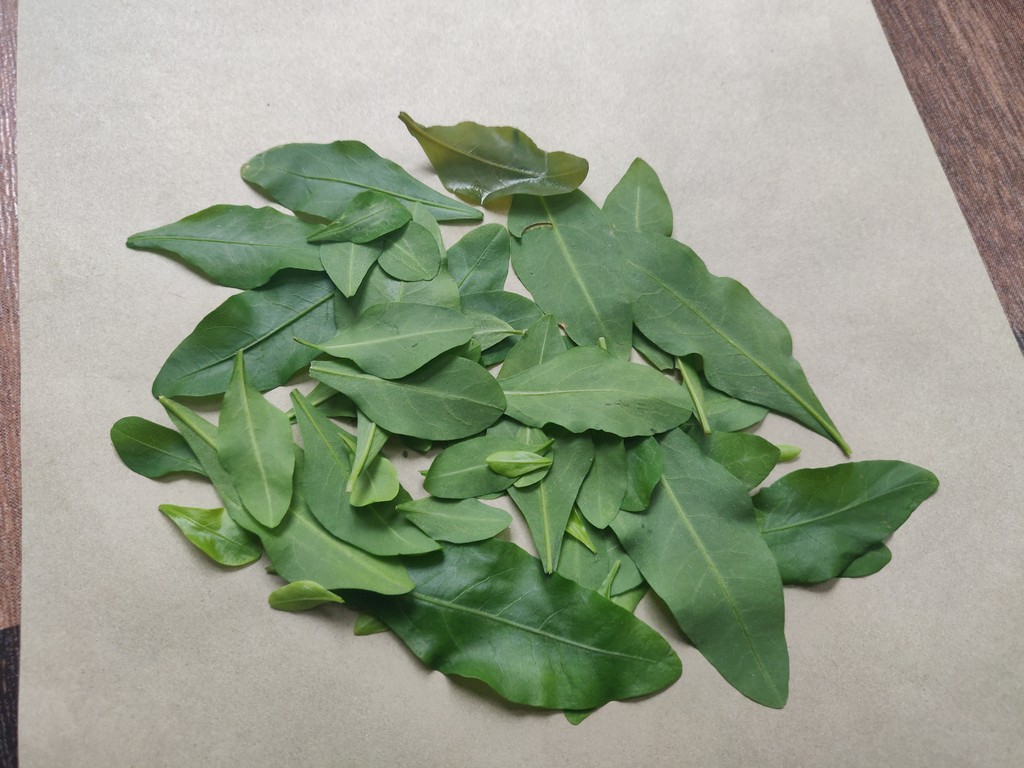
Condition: Healthy
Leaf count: multiple
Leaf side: unknown